Dave Treen

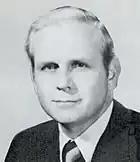
Treen as a congressman.

After a decade of service on the Republican State Central Committee, Treen was named as the Louisiana Republican national committeeman for a two-year stint that began in 1972. He succeeded his former ticket mate, Tom Stagg, who later was appointed as a U.S. District judge in Shreveport.